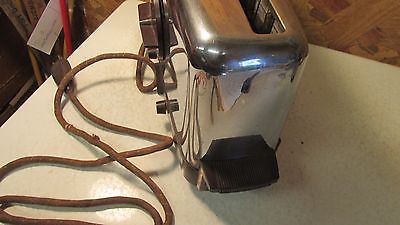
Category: toaster